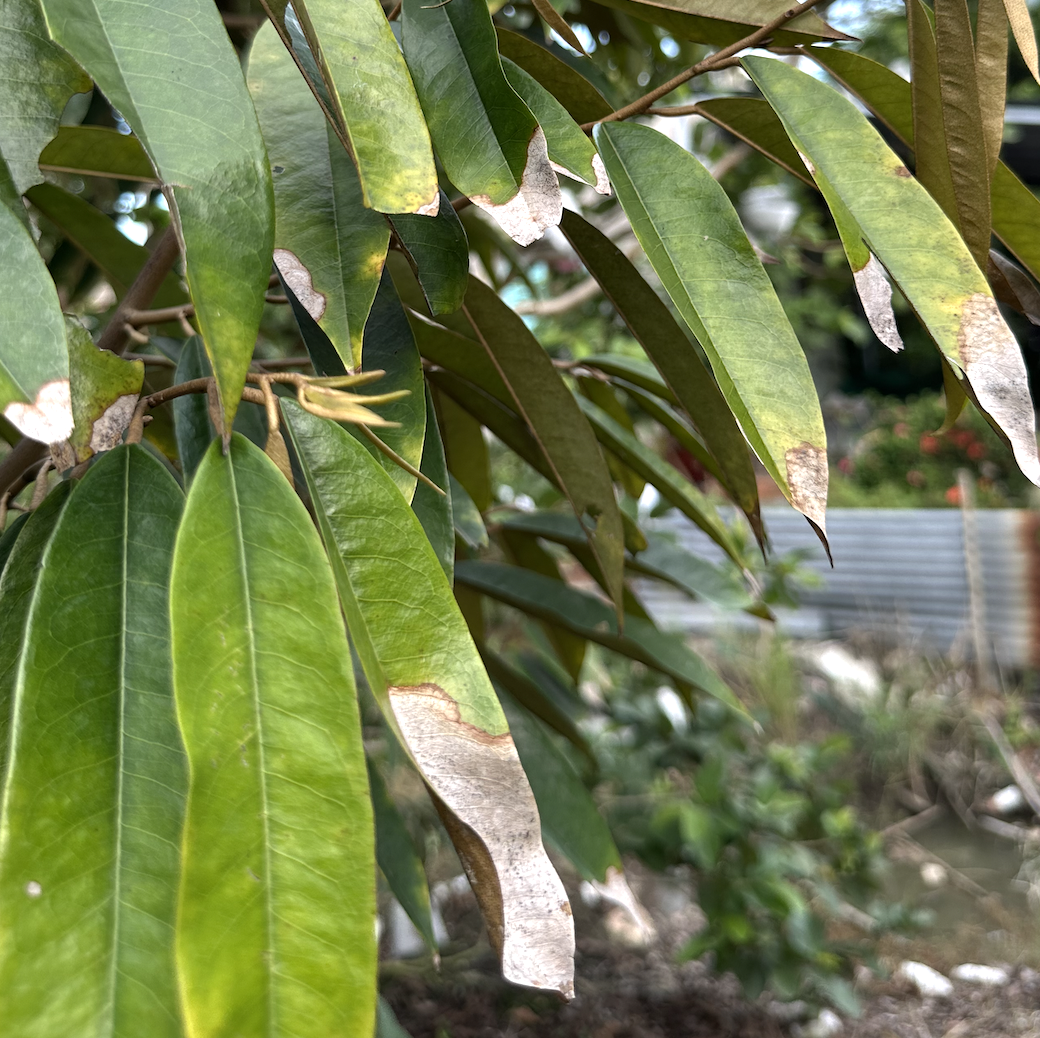
Label: anthracnose_disease